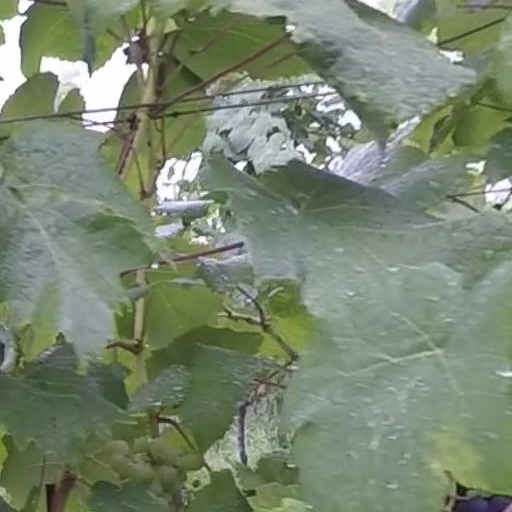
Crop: grape